Old Cathedral of Cuenca

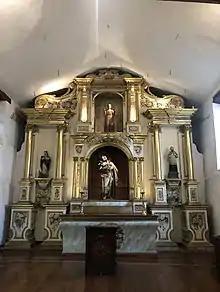
Altar dedicated to Saint Joseph, inside one of the side chapels

The church received income from alms and burial rights either in the "ayacorrales" or in the different naves of the church, these incomes were quite good to the point that only the alms on Mondays went to a fund for the construction of the Major church, all these values were considerable taking into account that from the year 1738 to 1746 there were 1,008 people who were buried inside the church, thus raising 5,327 pesos and 7 reales according to the records made by the church in the book "Primer libro de fábrica de la iglesia Matriz del Sagrario".